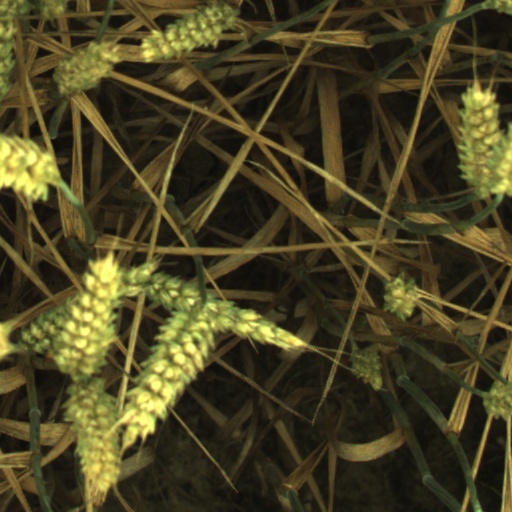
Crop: wheat